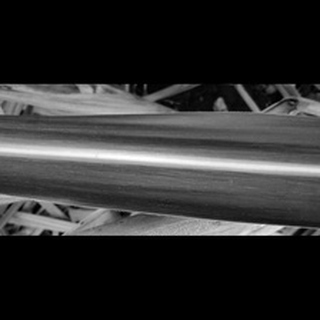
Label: sugarcane_mosaic